Lovetide

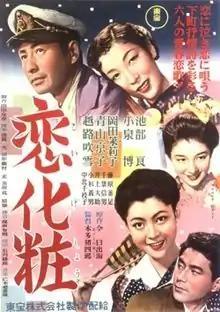

is a 1955 Japanese film directed by Ishirō Honda based on the story "Fukeyo kawakaze" by Hidemi Kon. The film is set in a post-War Tokyo where two of its citizens are lovers who reunite after being separated by the war.